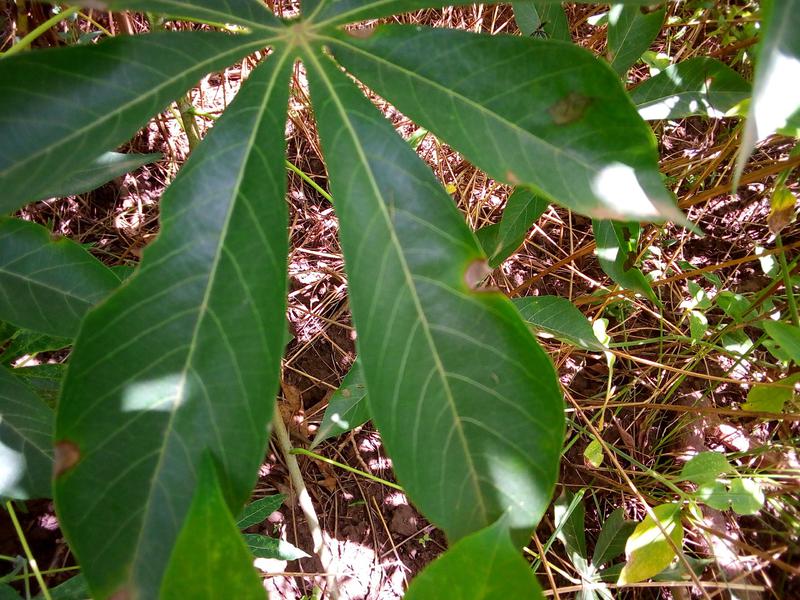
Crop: cassava
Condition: healthy